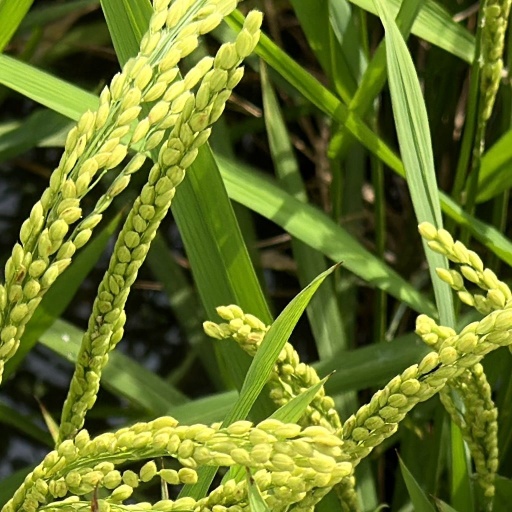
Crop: rice